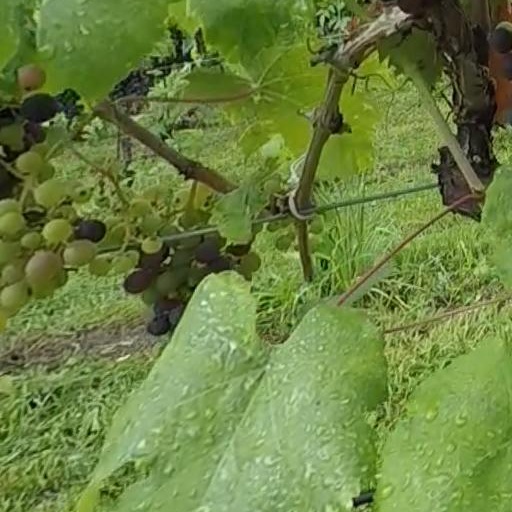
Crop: grape